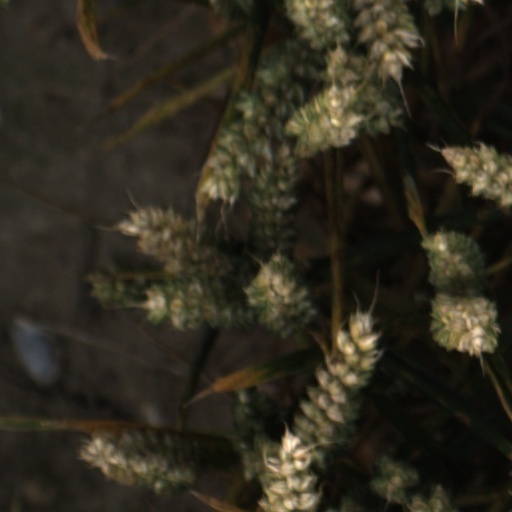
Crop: wheat